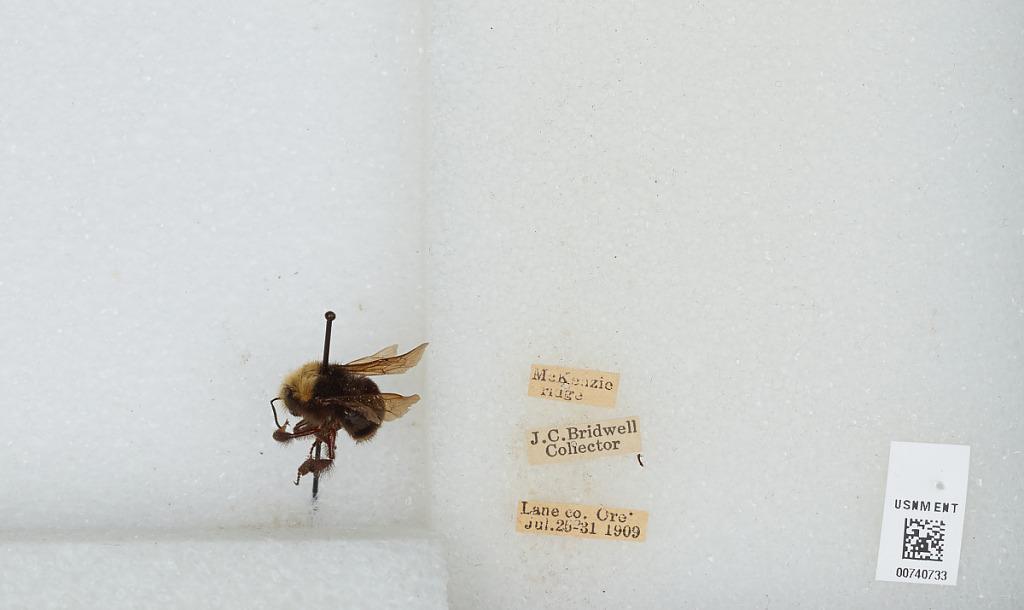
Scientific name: Bombus (Pyrobombus) vosnesenskii Radoszkowski
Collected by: J. Bridwell
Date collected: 1909-7-25
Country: United States
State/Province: Oregon
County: Lane
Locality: McKenzie Ridge
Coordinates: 44.2597, -121.81